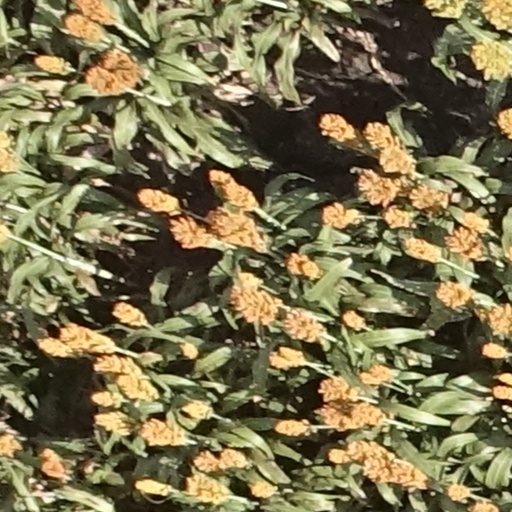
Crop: sorghum